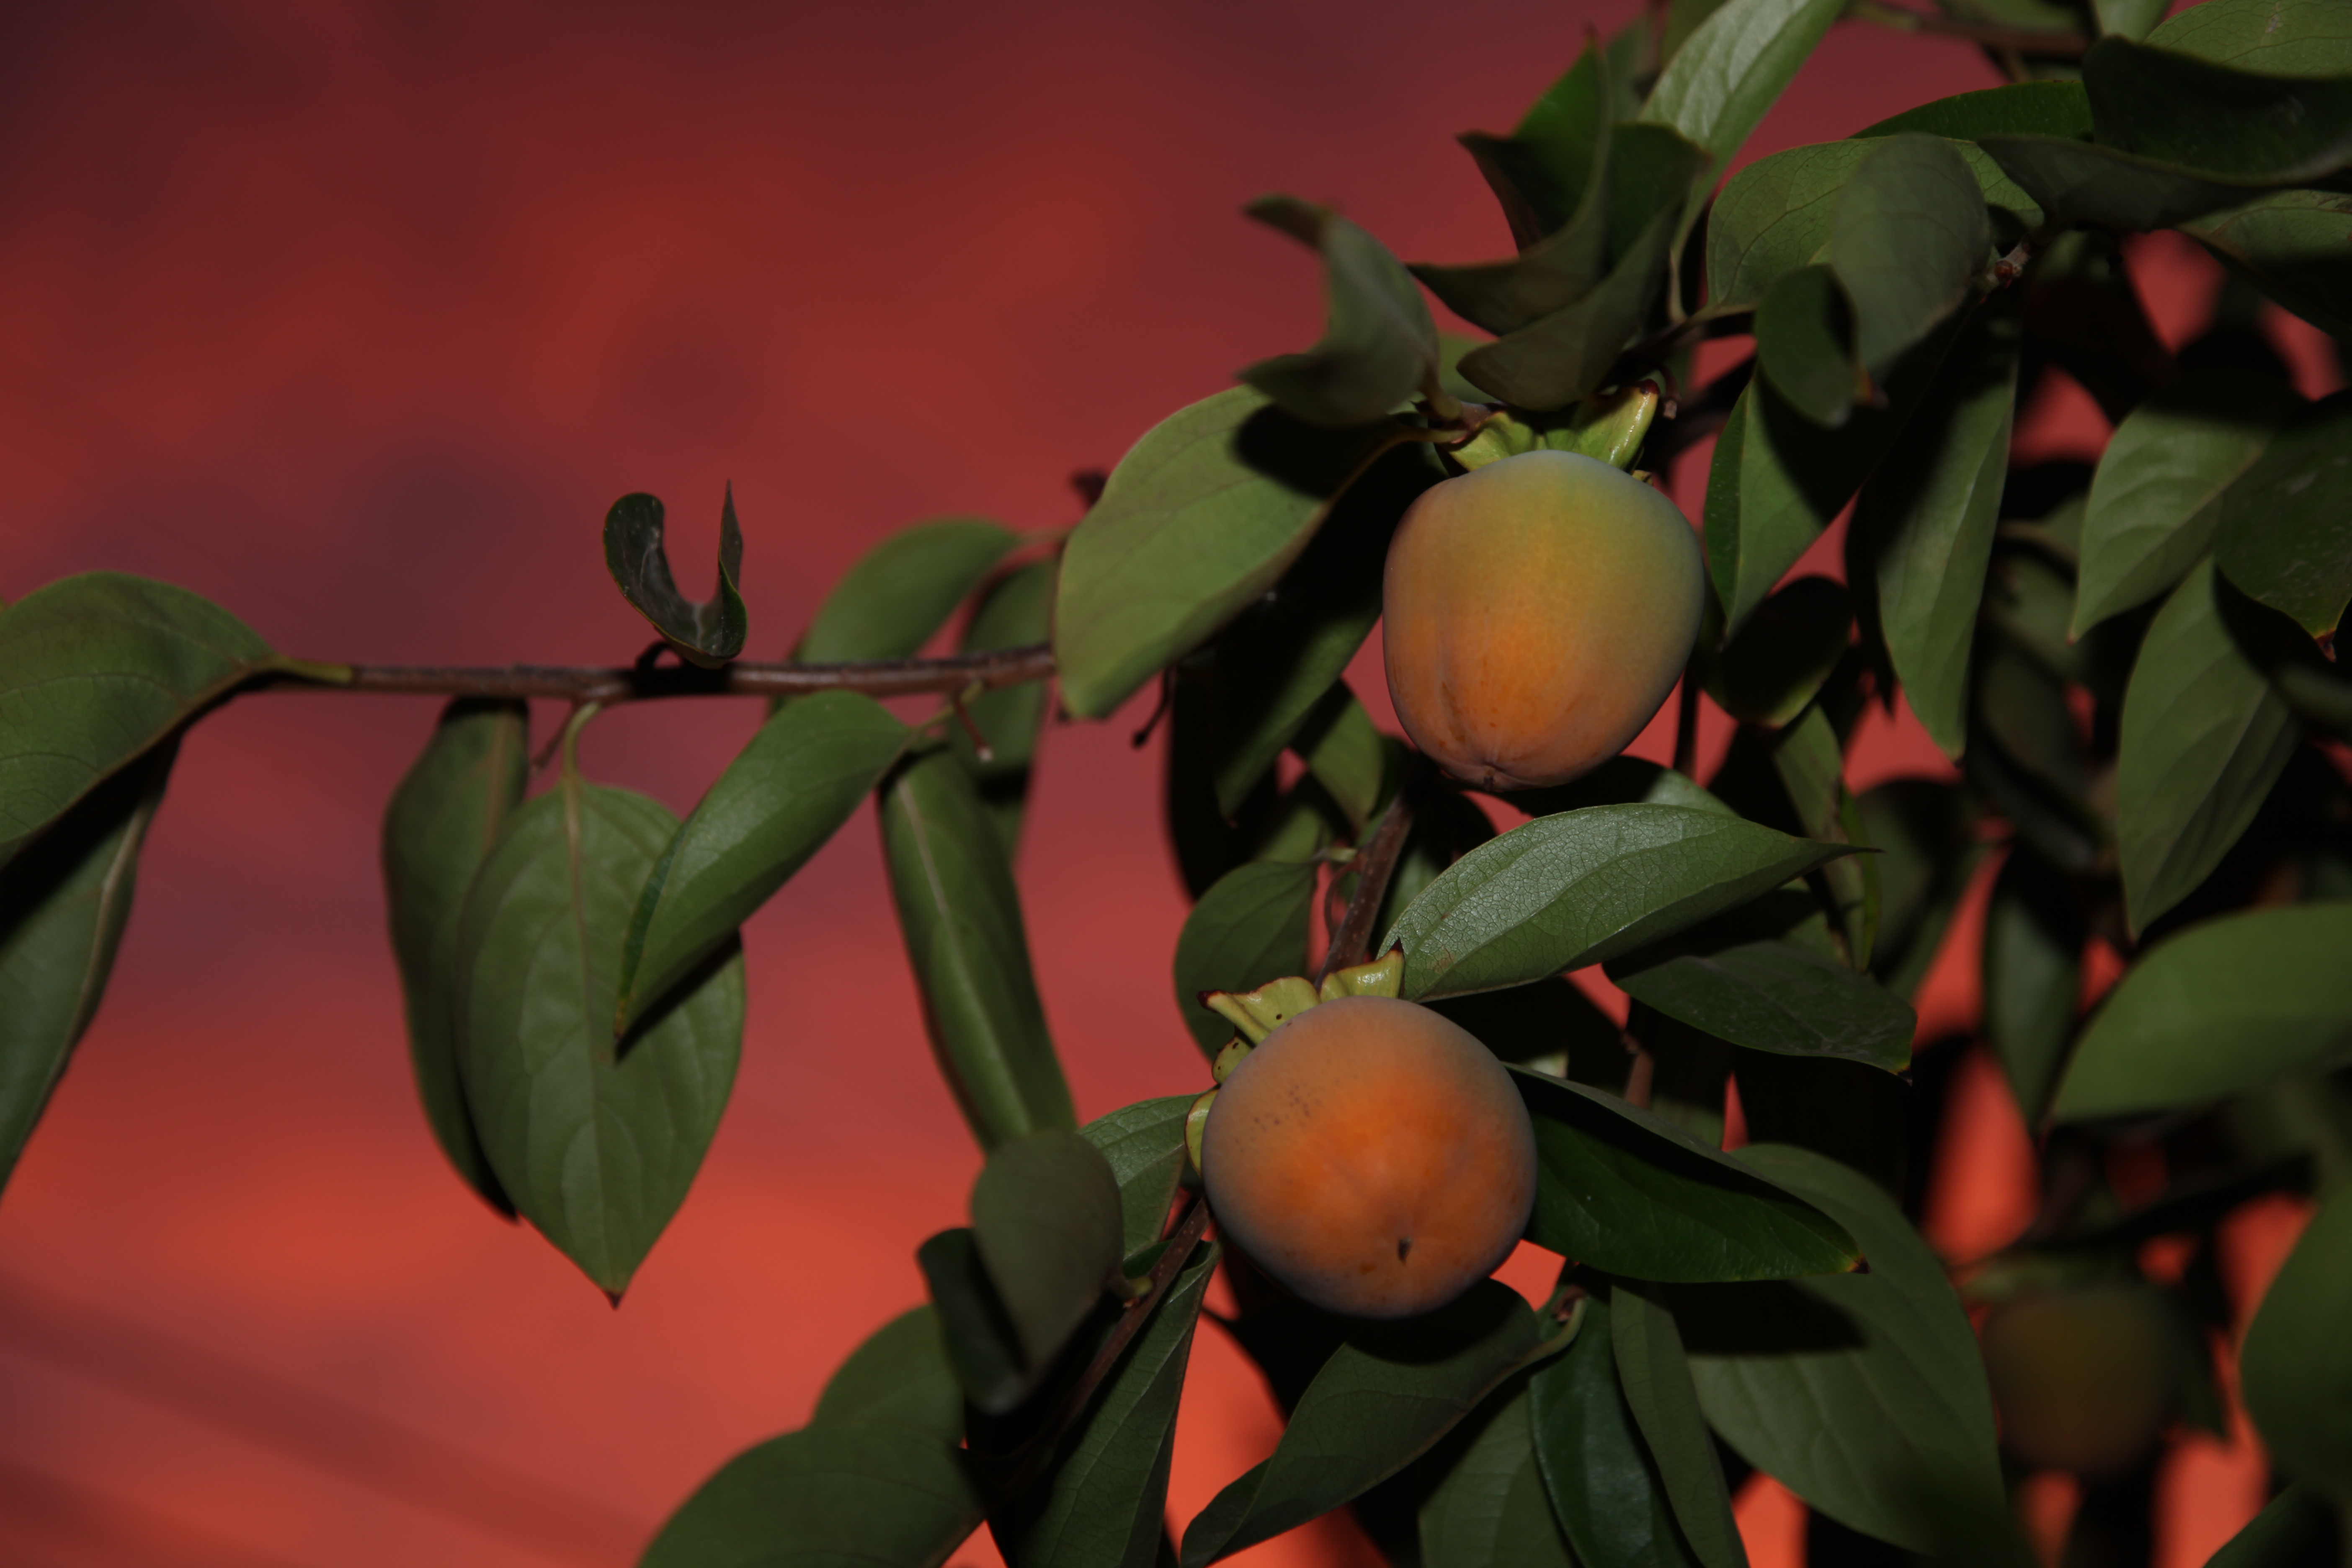
tree, branch, plant, sky, sunset, fruit, leaf, flower, orange, food, green, produce, autumn, backyard, flora, shrub, persimmon, sooc, macro photography, flowering plant, land plant